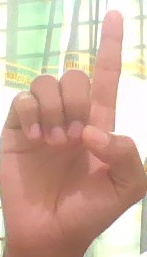
ASL sign: D